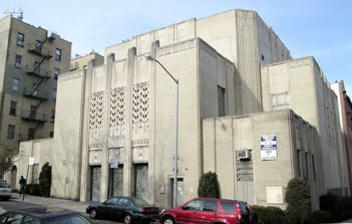
Building: Hebrew Tabernacle of Washington Heights
Country: United States of America
Year built: 1932
Reform synagogue in Manhattan, New York Hebrew Tabernacle of Washington Heights Religion Affiliation Reform Judaism Ecclesiastical or organisational status Church (1932–1973) Synagogue (since 1973) Leadership Rabbi Paula Feldstein Status Active Location Location 551 Fort Washington Avenue , Manhattan , New York City , New York Country United States Location in New York City Geographic coordinates 40°51′13″N 73°56′15″W / 40.85361°N 73.93750°W / 40.85361; -73.93750 Architecture Architect(s) William John Cherry Herbert E. Matz Type Church (original design) Style Art Deco Date established 1905 (as a congregation) Completed 1932 (as a church) 1973 (as a synagogue) Dome (s) One Website hebrewtabernacle .org Fourth Church of Christ, Scientist, The U.S. National Register of Historic Places NRHP reference No. 11000620 Added to NRHP August 31, 2011 The Hebrew Tabernacle of Washington Heights is a historic Reform Jewish synagogue located at 551 Fort Washington Avenue , on the corner of 185th Street, in the Washington Heights neighborhood of Manhattan in New York City , New York, U.S. The domed Art Deco style building was built as a church for the Fourth Church of Christ, Scientist , in 1932 and converted to a synagogue in 1973. History as a church The Fourth Church of Christ, Scientist was founded in 1896 as West Side Church of Christ, Scientist. Initially located in the Solon Spencer Beman -designed Neoclassical building at West 178th Street and Fort Washington Avenue, it sold the church building to provide land for the George Washington Bridge . The building at 551 Fort Washington Avenue , across from Bennett Park on West 185th Street, was designed by architects Cherry & Matz of Manhattan and built during the years 1931 to 1932. It is Art Deco , with a bold and chalky limestone facade, with stainless steel and brass. The Fourth Church is no longer in existence. Synagogue The Hebrew Tabernacle Congregation purchased the building in 1973, as the church faced a dwindling congregation and increasing costs, and the building became a synagogue . The Hebrew Tabernacle Congregation, founded in 1905 in Harlem by German-Jewish founders, had outgrown its 1920s building on West 161st Street between Broadway and Fort Washington Avenue, and its Jewish congregants there were becoming increasingly isolated. As of 1982, many of the synagogue's members had come to New York in the 1930s as Jewish refugees from central Europe (in fact, so many German Jews were in the neighborhood, that it was jokingly referred to as "Frankfurt on the Hudson"), and the synagogue had 500 families as members. The congregation is a member of the Union for Reform Judaism . On August 31, 2011, the building was added to the National Register of Historic Places . Notable members Mark Levine , New York City Council member for the 7th district , nominee for Manhattan Borough President Ruth Westheimer , commonly known as "Dr. Ruth", German-American sex therapist, talk show host, author, professor, and Holocaust survivor See also National Register of Historic Places listings in Manhattan above 110th Street List of former Christian Science churches, societies and buildings References